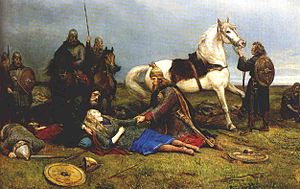
Skjoldmø
En døende Hervor efter en kamp mod hunnerne. Maleri af Peter Nicolai Arbo.
En skjoldmø er en ung kvinde, der i vikingetiden bar våben og deltog i krig. De omtales i islandske sagaer og hos Saxo.